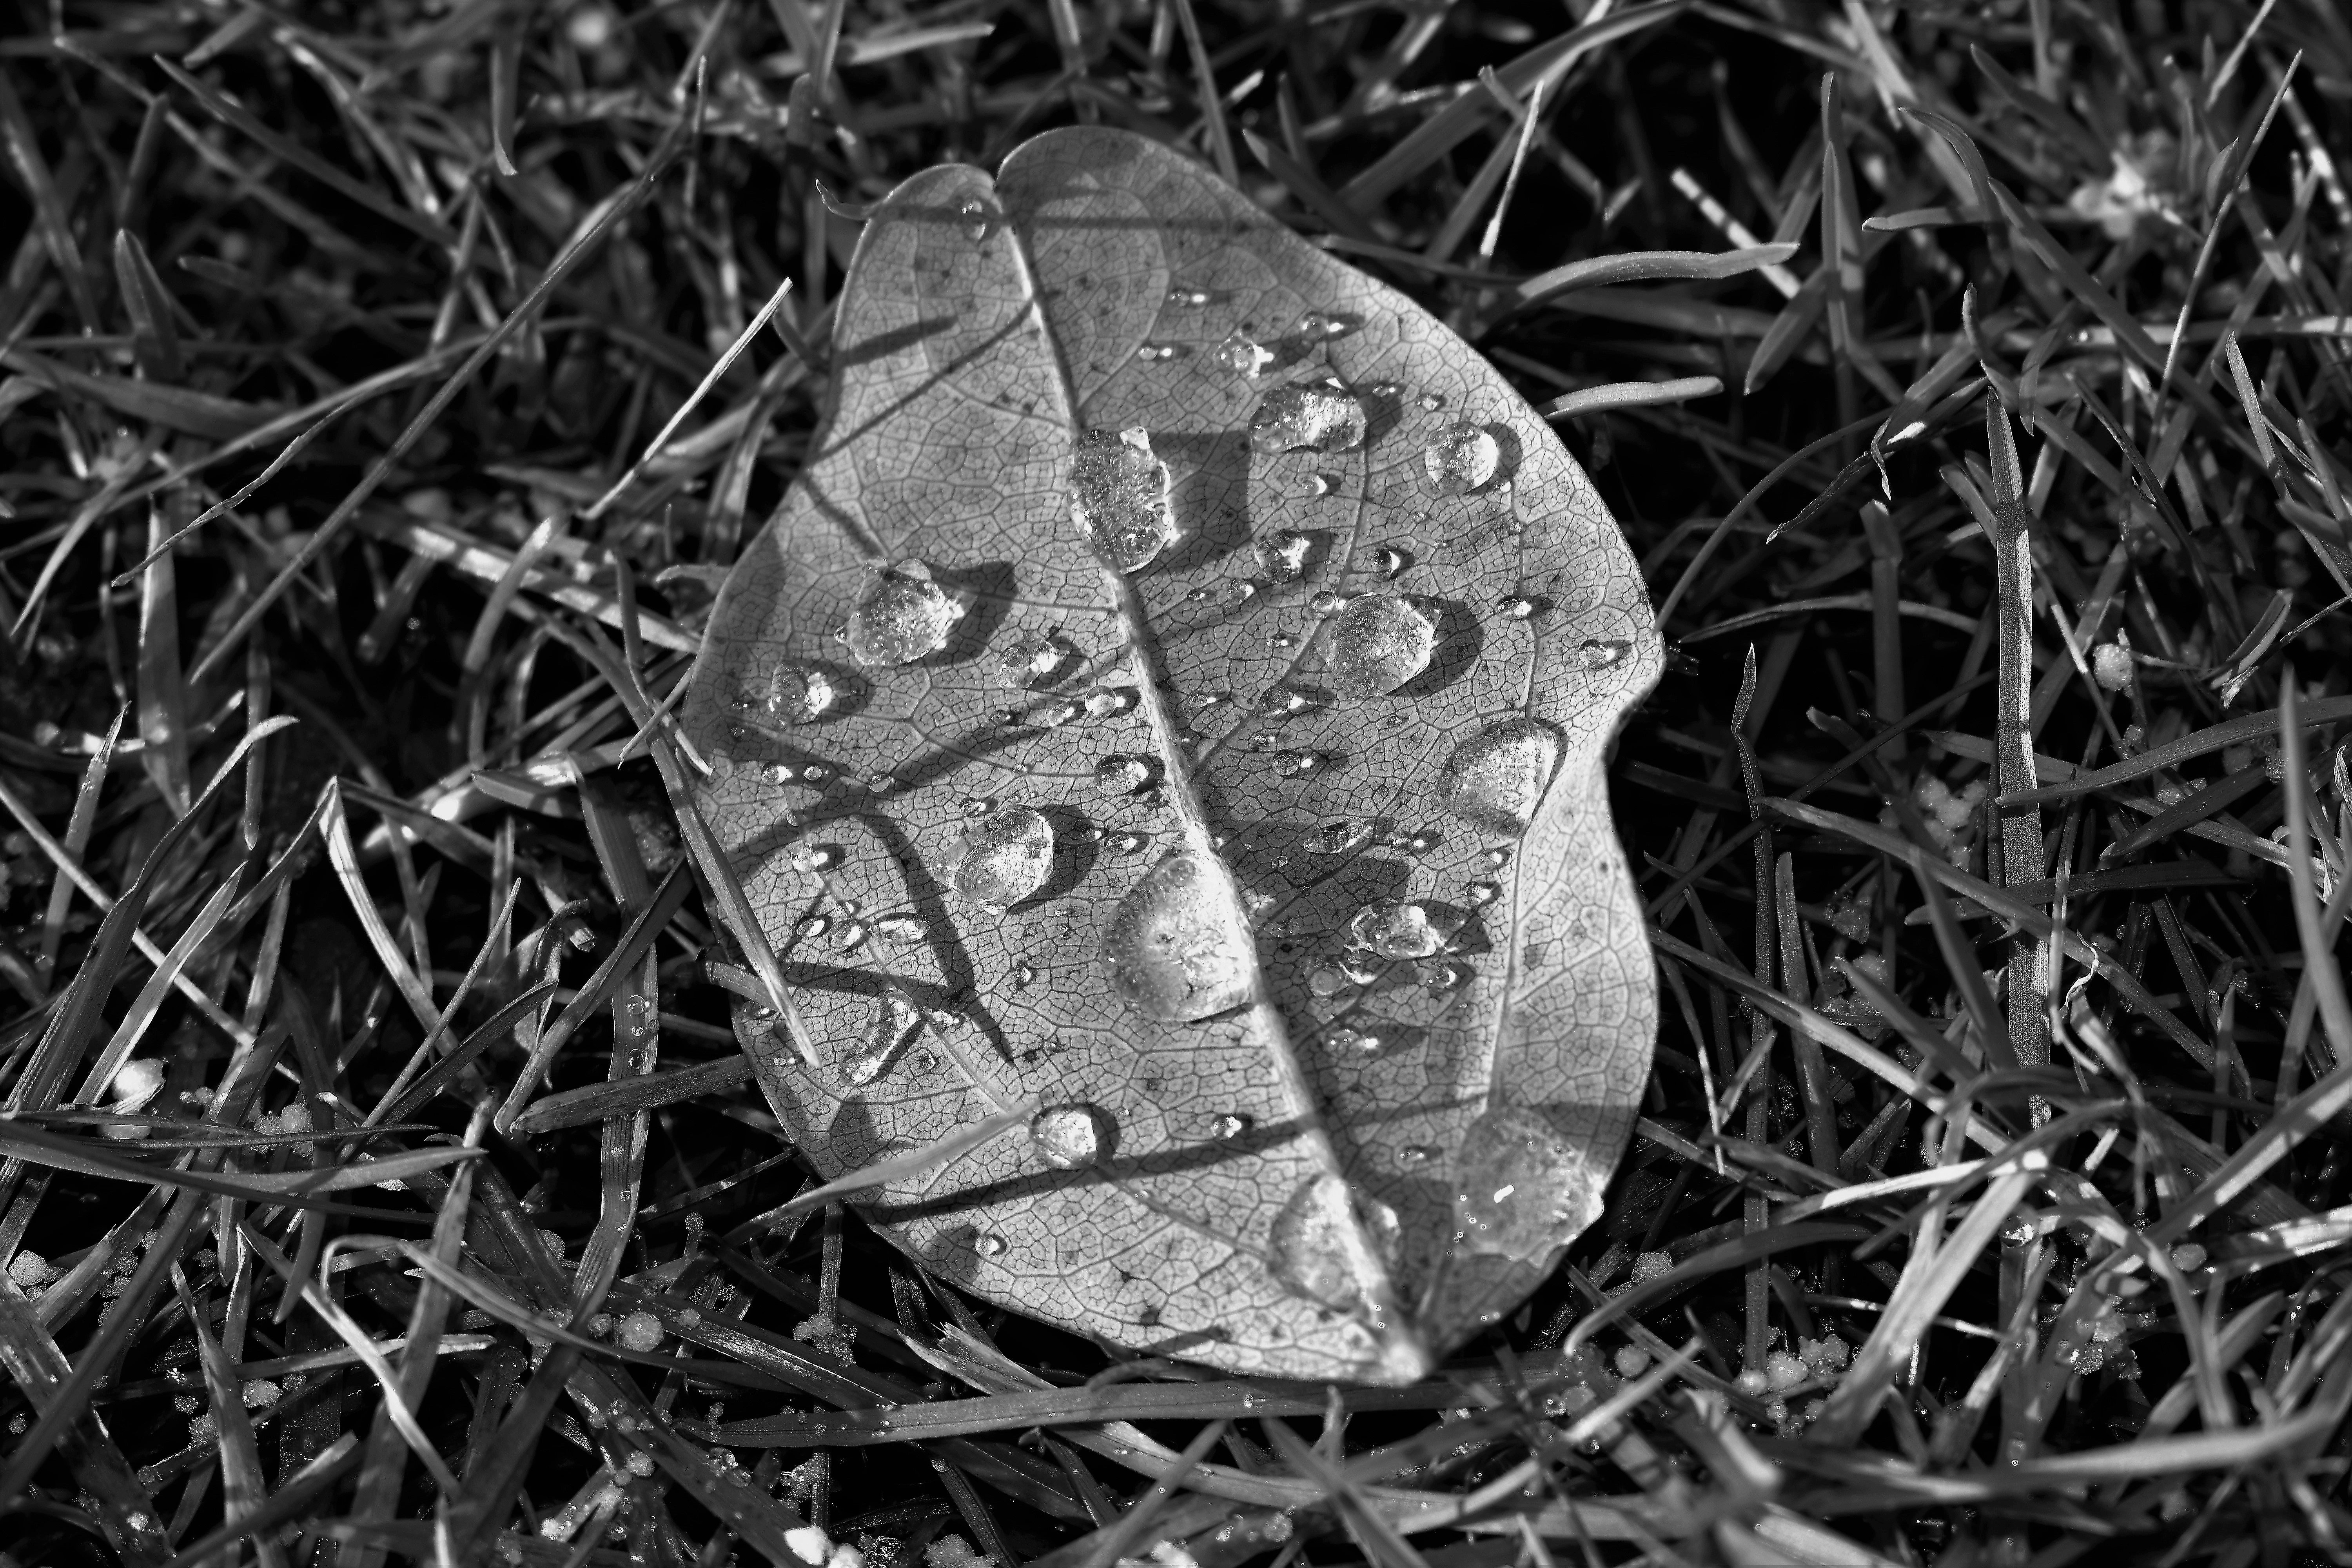
tree, water, nature, forest, grass, branch, black and white, plant, photography, rain, leaf, raindrop, frost, wet, autumn, soil, monochrome, flora, close up, dewdrop, droplets, of course, macro photography, beaded, on the ground, monochrome photography